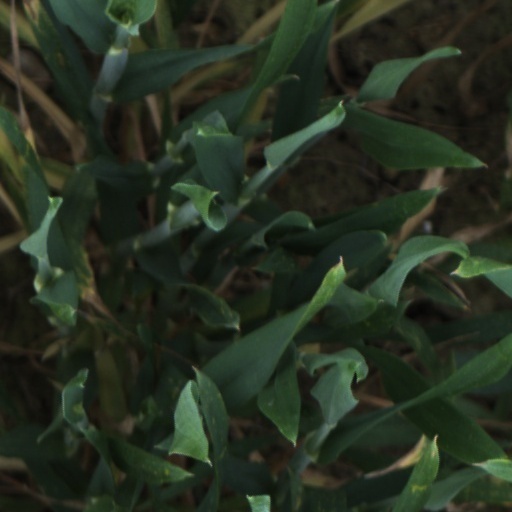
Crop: wheat